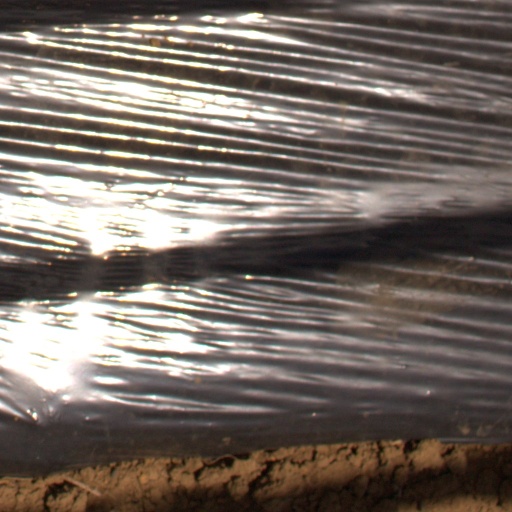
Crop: Jerusalem artichoke